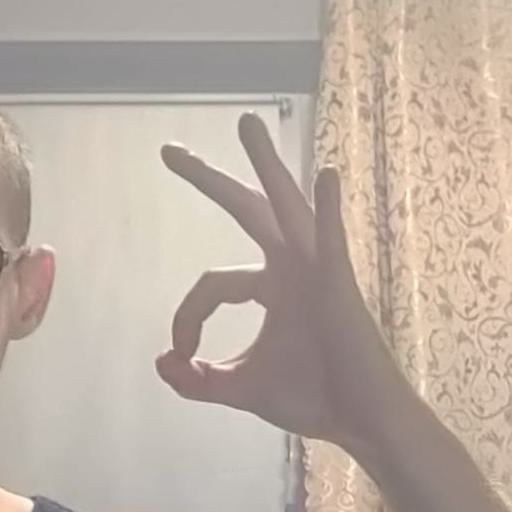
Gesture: ok